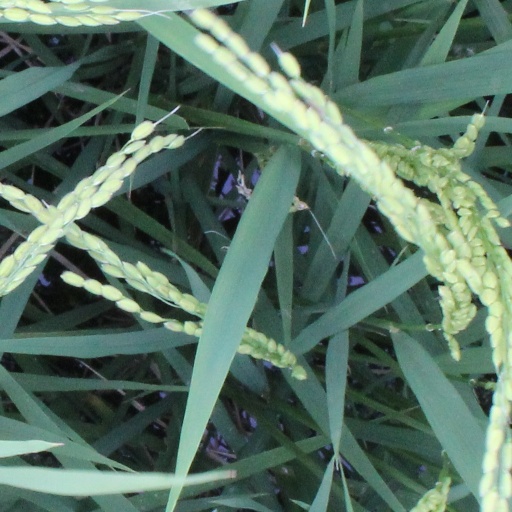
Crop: rice